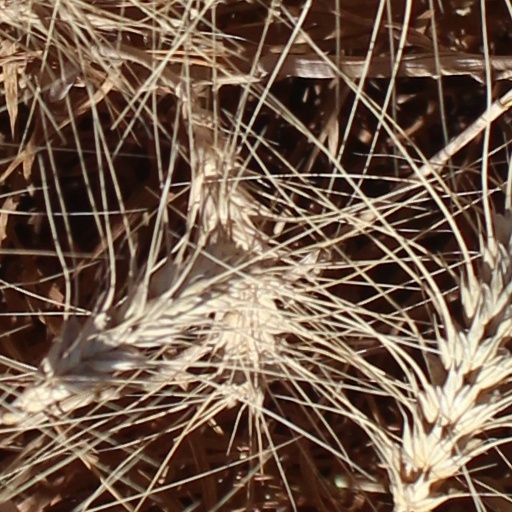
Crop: wheat